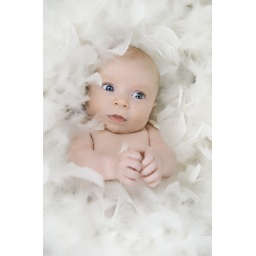
3 month old baby girl with blue eyes in her crib